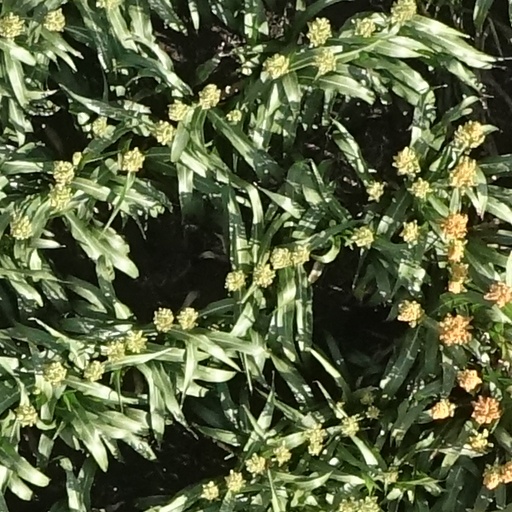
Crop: sorghum